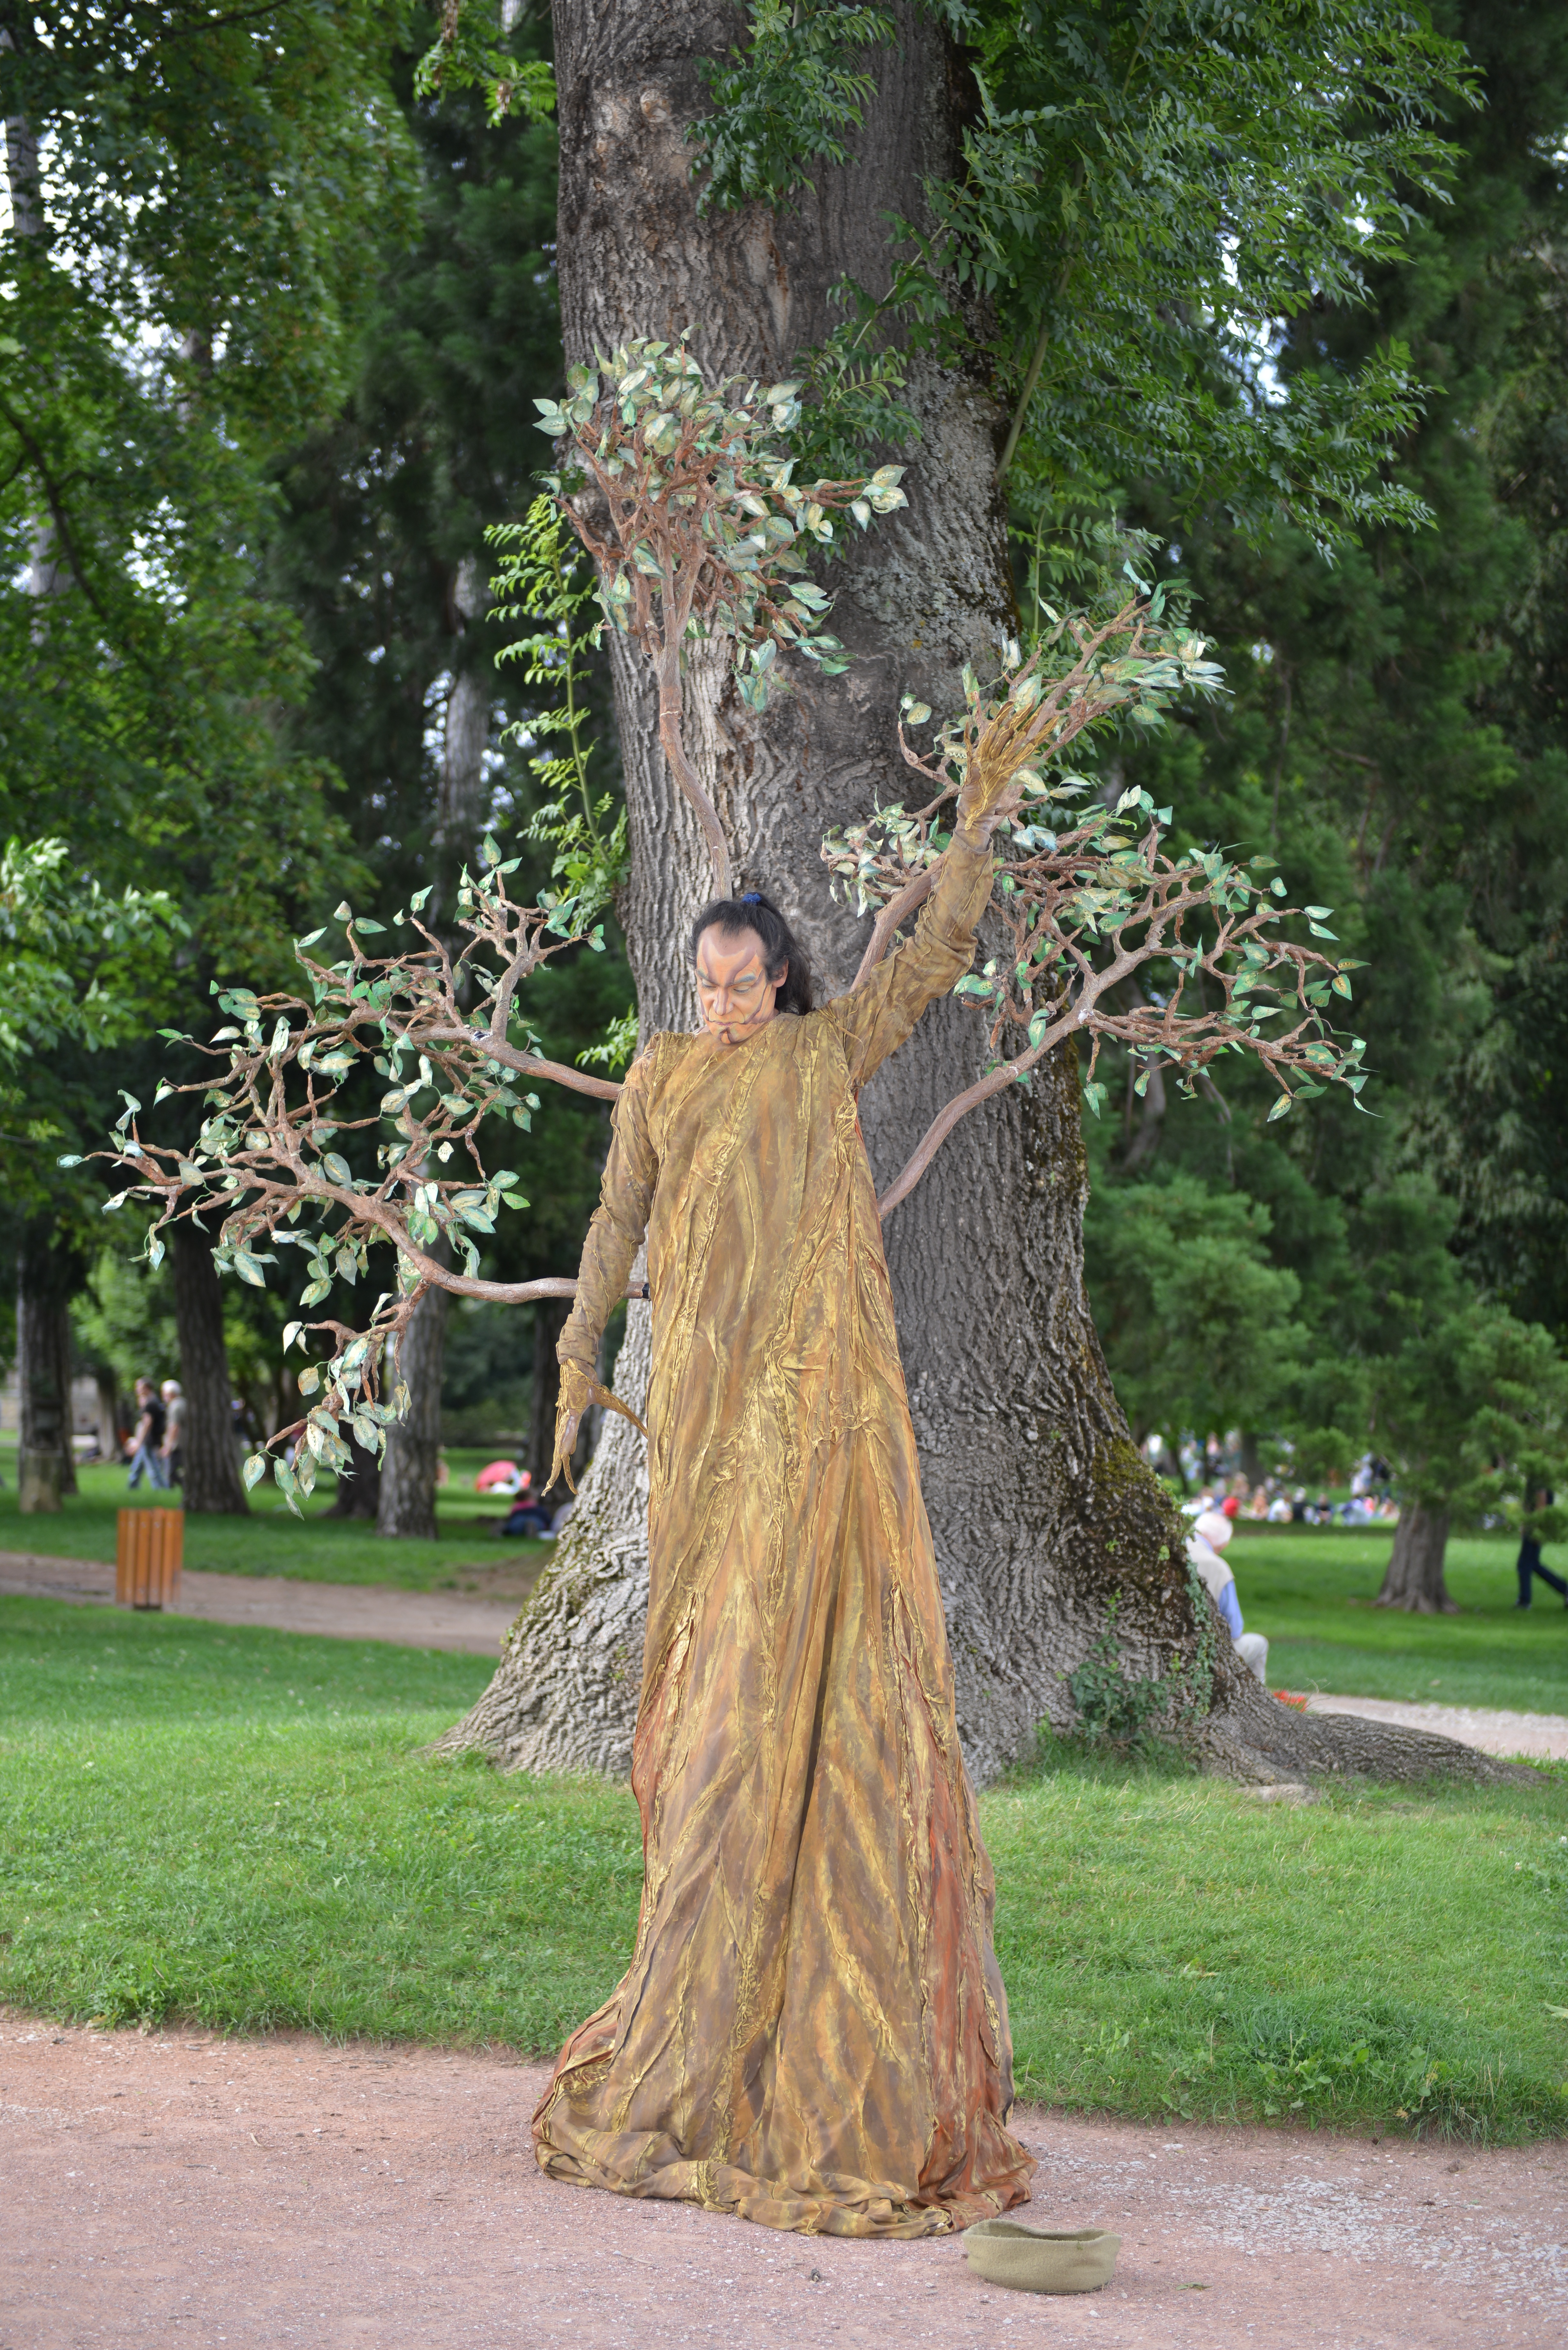
tree, nature, plant, flower, monument, statue, botany, garden, lonely, sculpture, art, tough, woody plant